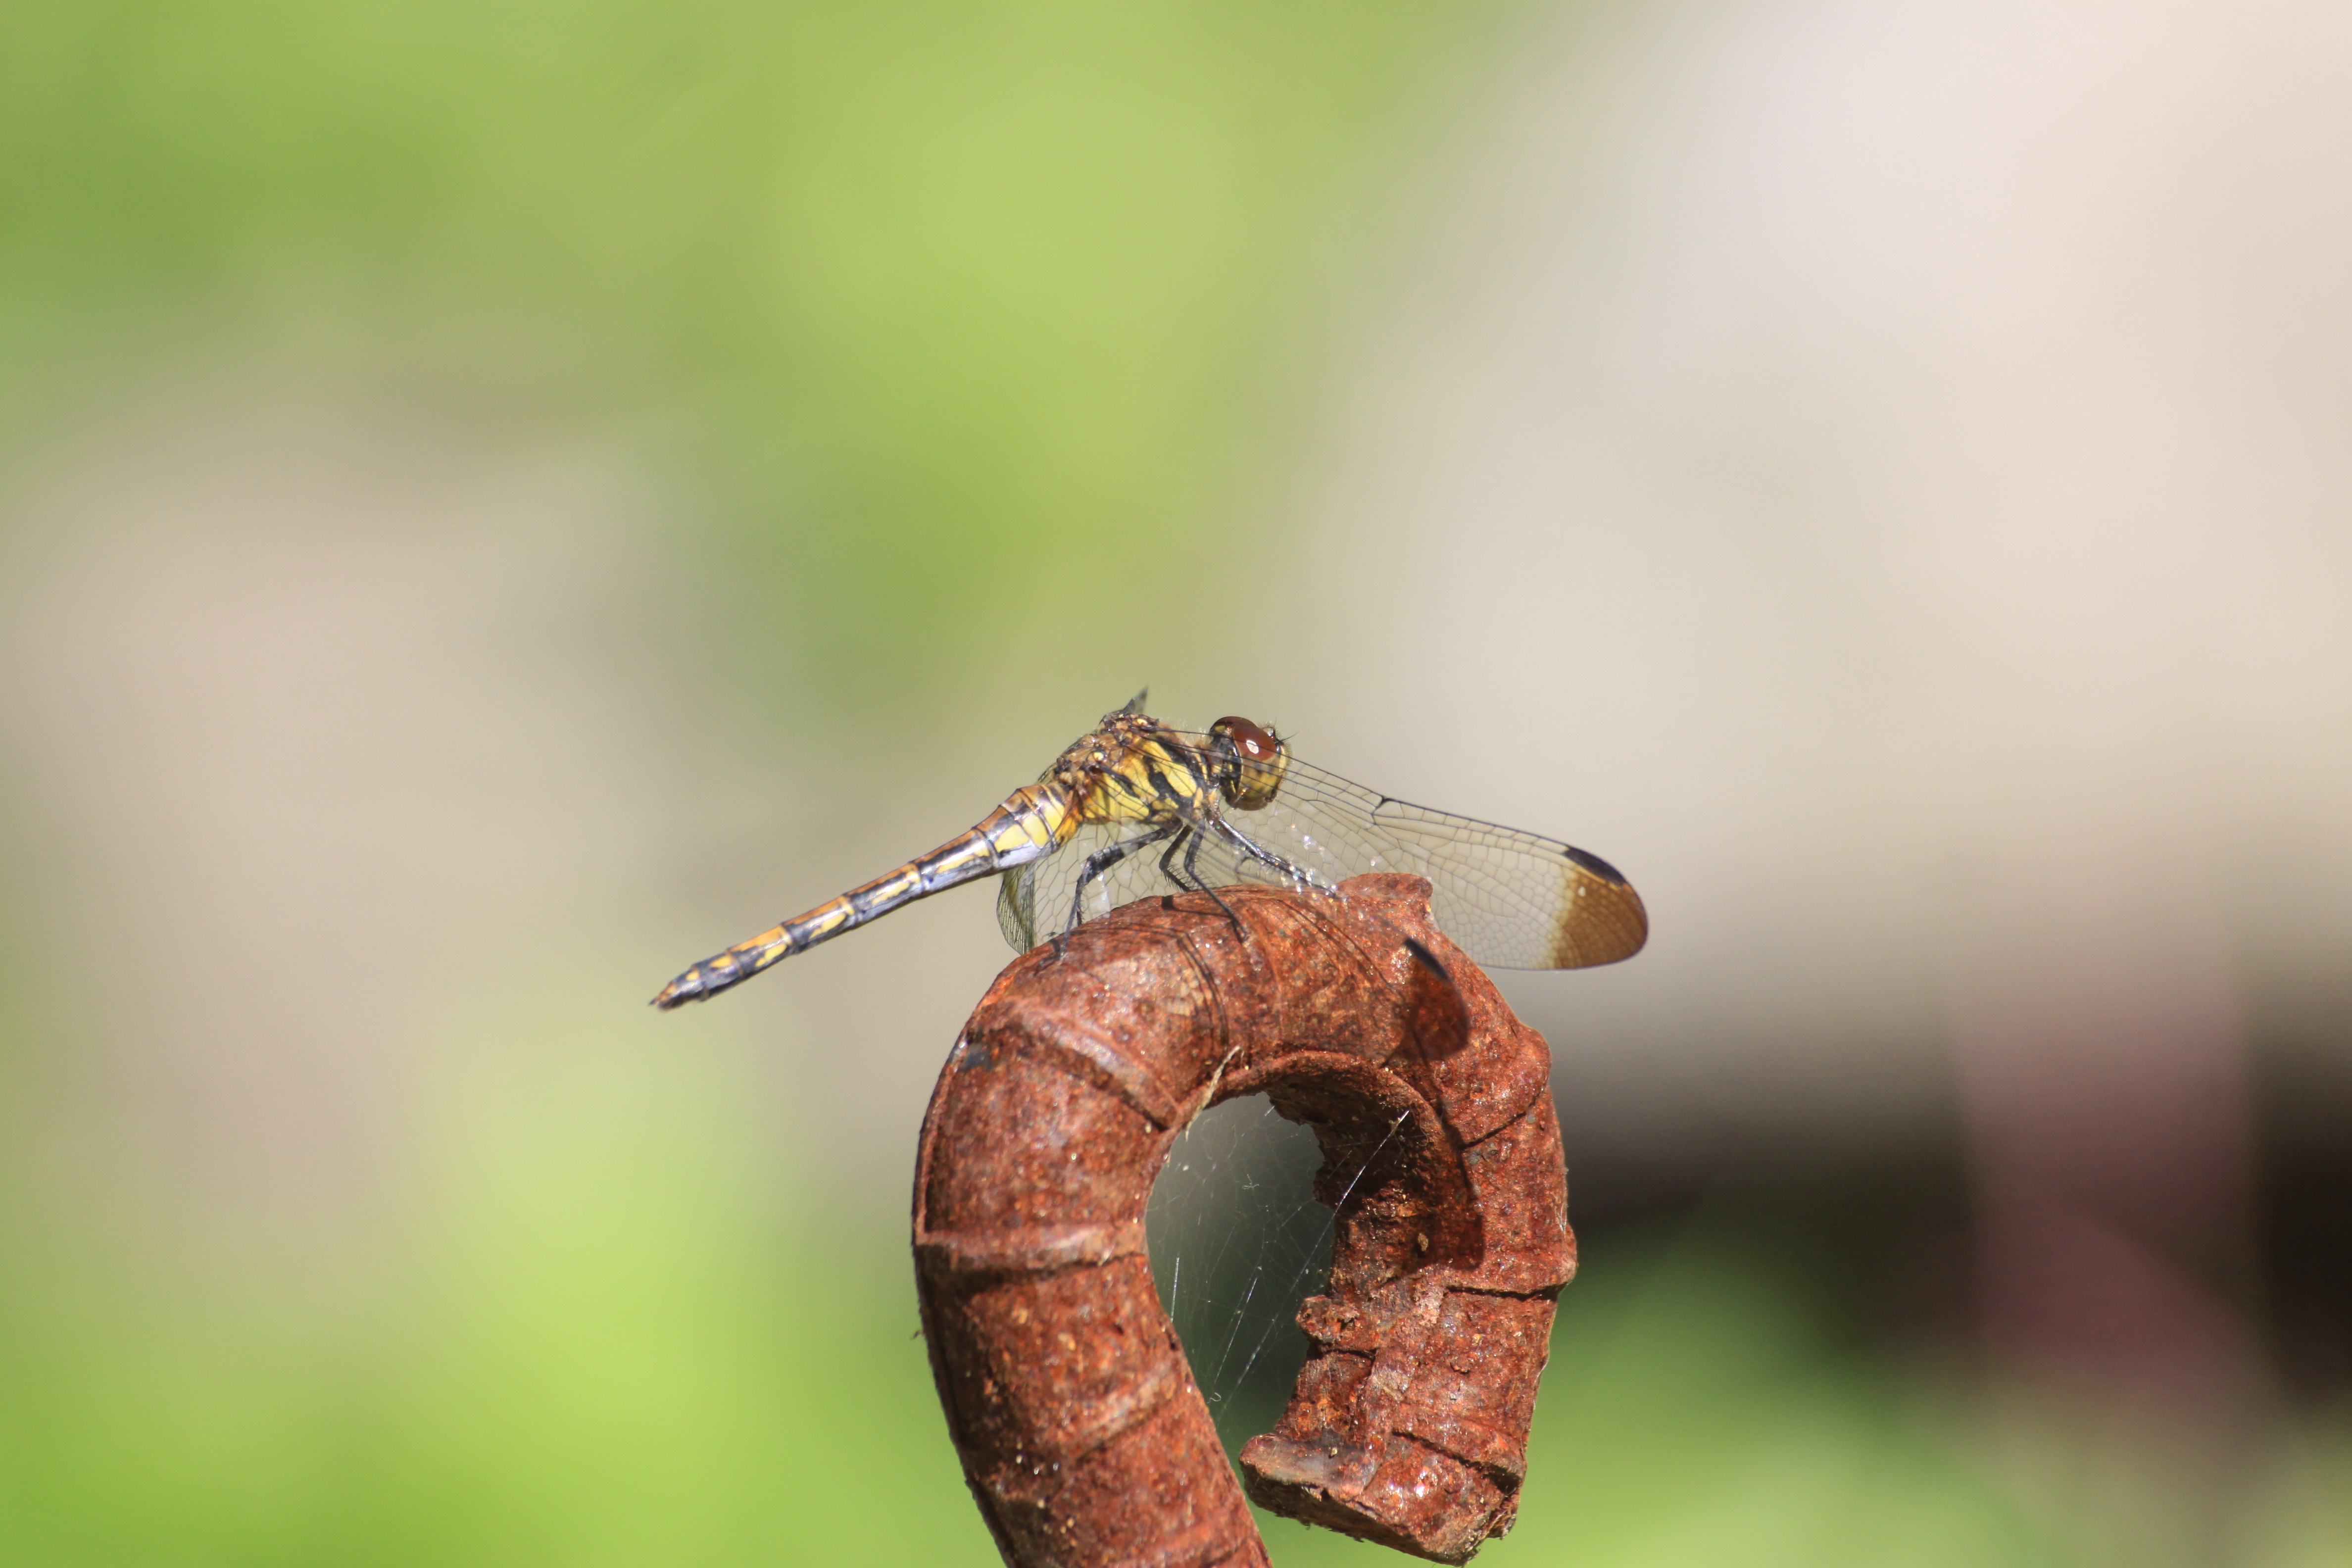
dragonfly, insect, dragonflies and damseflies, macro photography, invertebrate, close up, organism, wildlife, pest, photography, damselfly, plant, membrane winged insect, arthropod, hoverfly, tawhana, twig